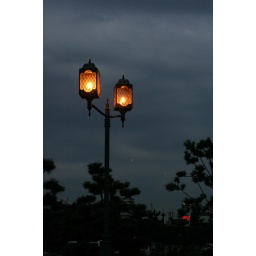
street lamp in the evening